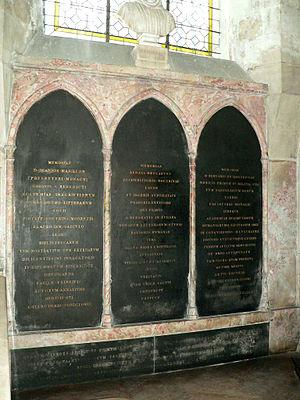
L’abbaye Saint-Germain-des-Prés, qui comprend l'actuelle église Saint-Germain-des-Prés, est une ancienne abbaye bénédictine de Paris, située 3 place Saint-Germain-des-Prés dans l'actuel 6ᵉ arrondissement. Fondée au milieu du VIᵉ siècle sous le nom de basilique Sainte-Croix et Saint-Vincent par le roi mérovingien Childebert Iᵉʳ et saint Germain, évêque de Paris, elle doit son nom actuel à ce dernier.